Somaliland

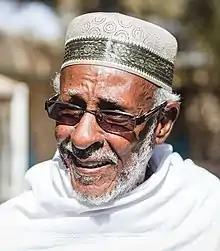
Hadrawi, a prominent Somali poet and songwriter

With few exceptions, Somalis in Somaliland and elsewhere are Muslims, the majority belonging to the Sunni branch of Islam and the Shafi'i school of Islamic jurisprudence. As with southern Somali coastal towns such as Mogadishu and Merca, there is also a presence of Sufism, Islamic mysticism; particularly the Arab Rifa'iya tariiqa. Through the influence of the diaspora from Yemen and the Gulf states, stricter Wahhabism also has a noticeable presence. Though traces of pre-Islamic traditional religion exist in Somaliland, Islam is dominant to the Somali sense of national identity. Many of the Somali social norms come from their religion. For example, most Somali women wear a hijab when they are in public. In addition, religious Somalis abstain from pork and alcohol, and also try to avoid receiving or paying any form of interest (usury). Muslims generally congregate on Friday afternoons for a sermon and group prayer.